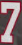
Number: 7